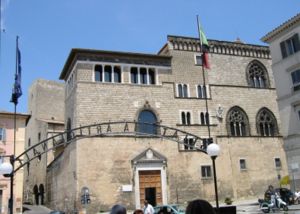
Tarquinia / Historie
Vitelleschi-paladset, i dag hjemsted for Nationalmuseet i Tarquinia.
Tarquinia, tidligere kaldet Corneto, er en by i provinsen Viterbo i regionen Lazio, Italien, som var en etruskisk by i oldtiden. De tidligste arkæologiske fund stammer fra 800-tallet f.Kr. Byen fik sit nuværende navn i 1922, hvor den blev opkaldt efter den antikke by Tarquinii.